Battle of Passchendaele

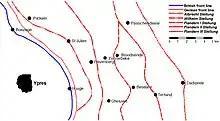
The British front line and the German defences in the area east of Ypres, mid-1917

The 4th Army held a front of with three , composed of a corps headquarters and a varying complement of divisions; Group Staden, based on the headquarters of the Guards Reserve Corps was added later. Group Dixmude held with four front divisions and two divisions, Group Ypres held from Pilckem to Menin Road with three front divisions and two divisions and Group held a similar length of front south of the Menin road, with three front divisions and three divisions. The divisions were stationed behind the Menin and Passchendaele ridges. About further back, were four more divisions and beyond them, another two in OHL reserve.